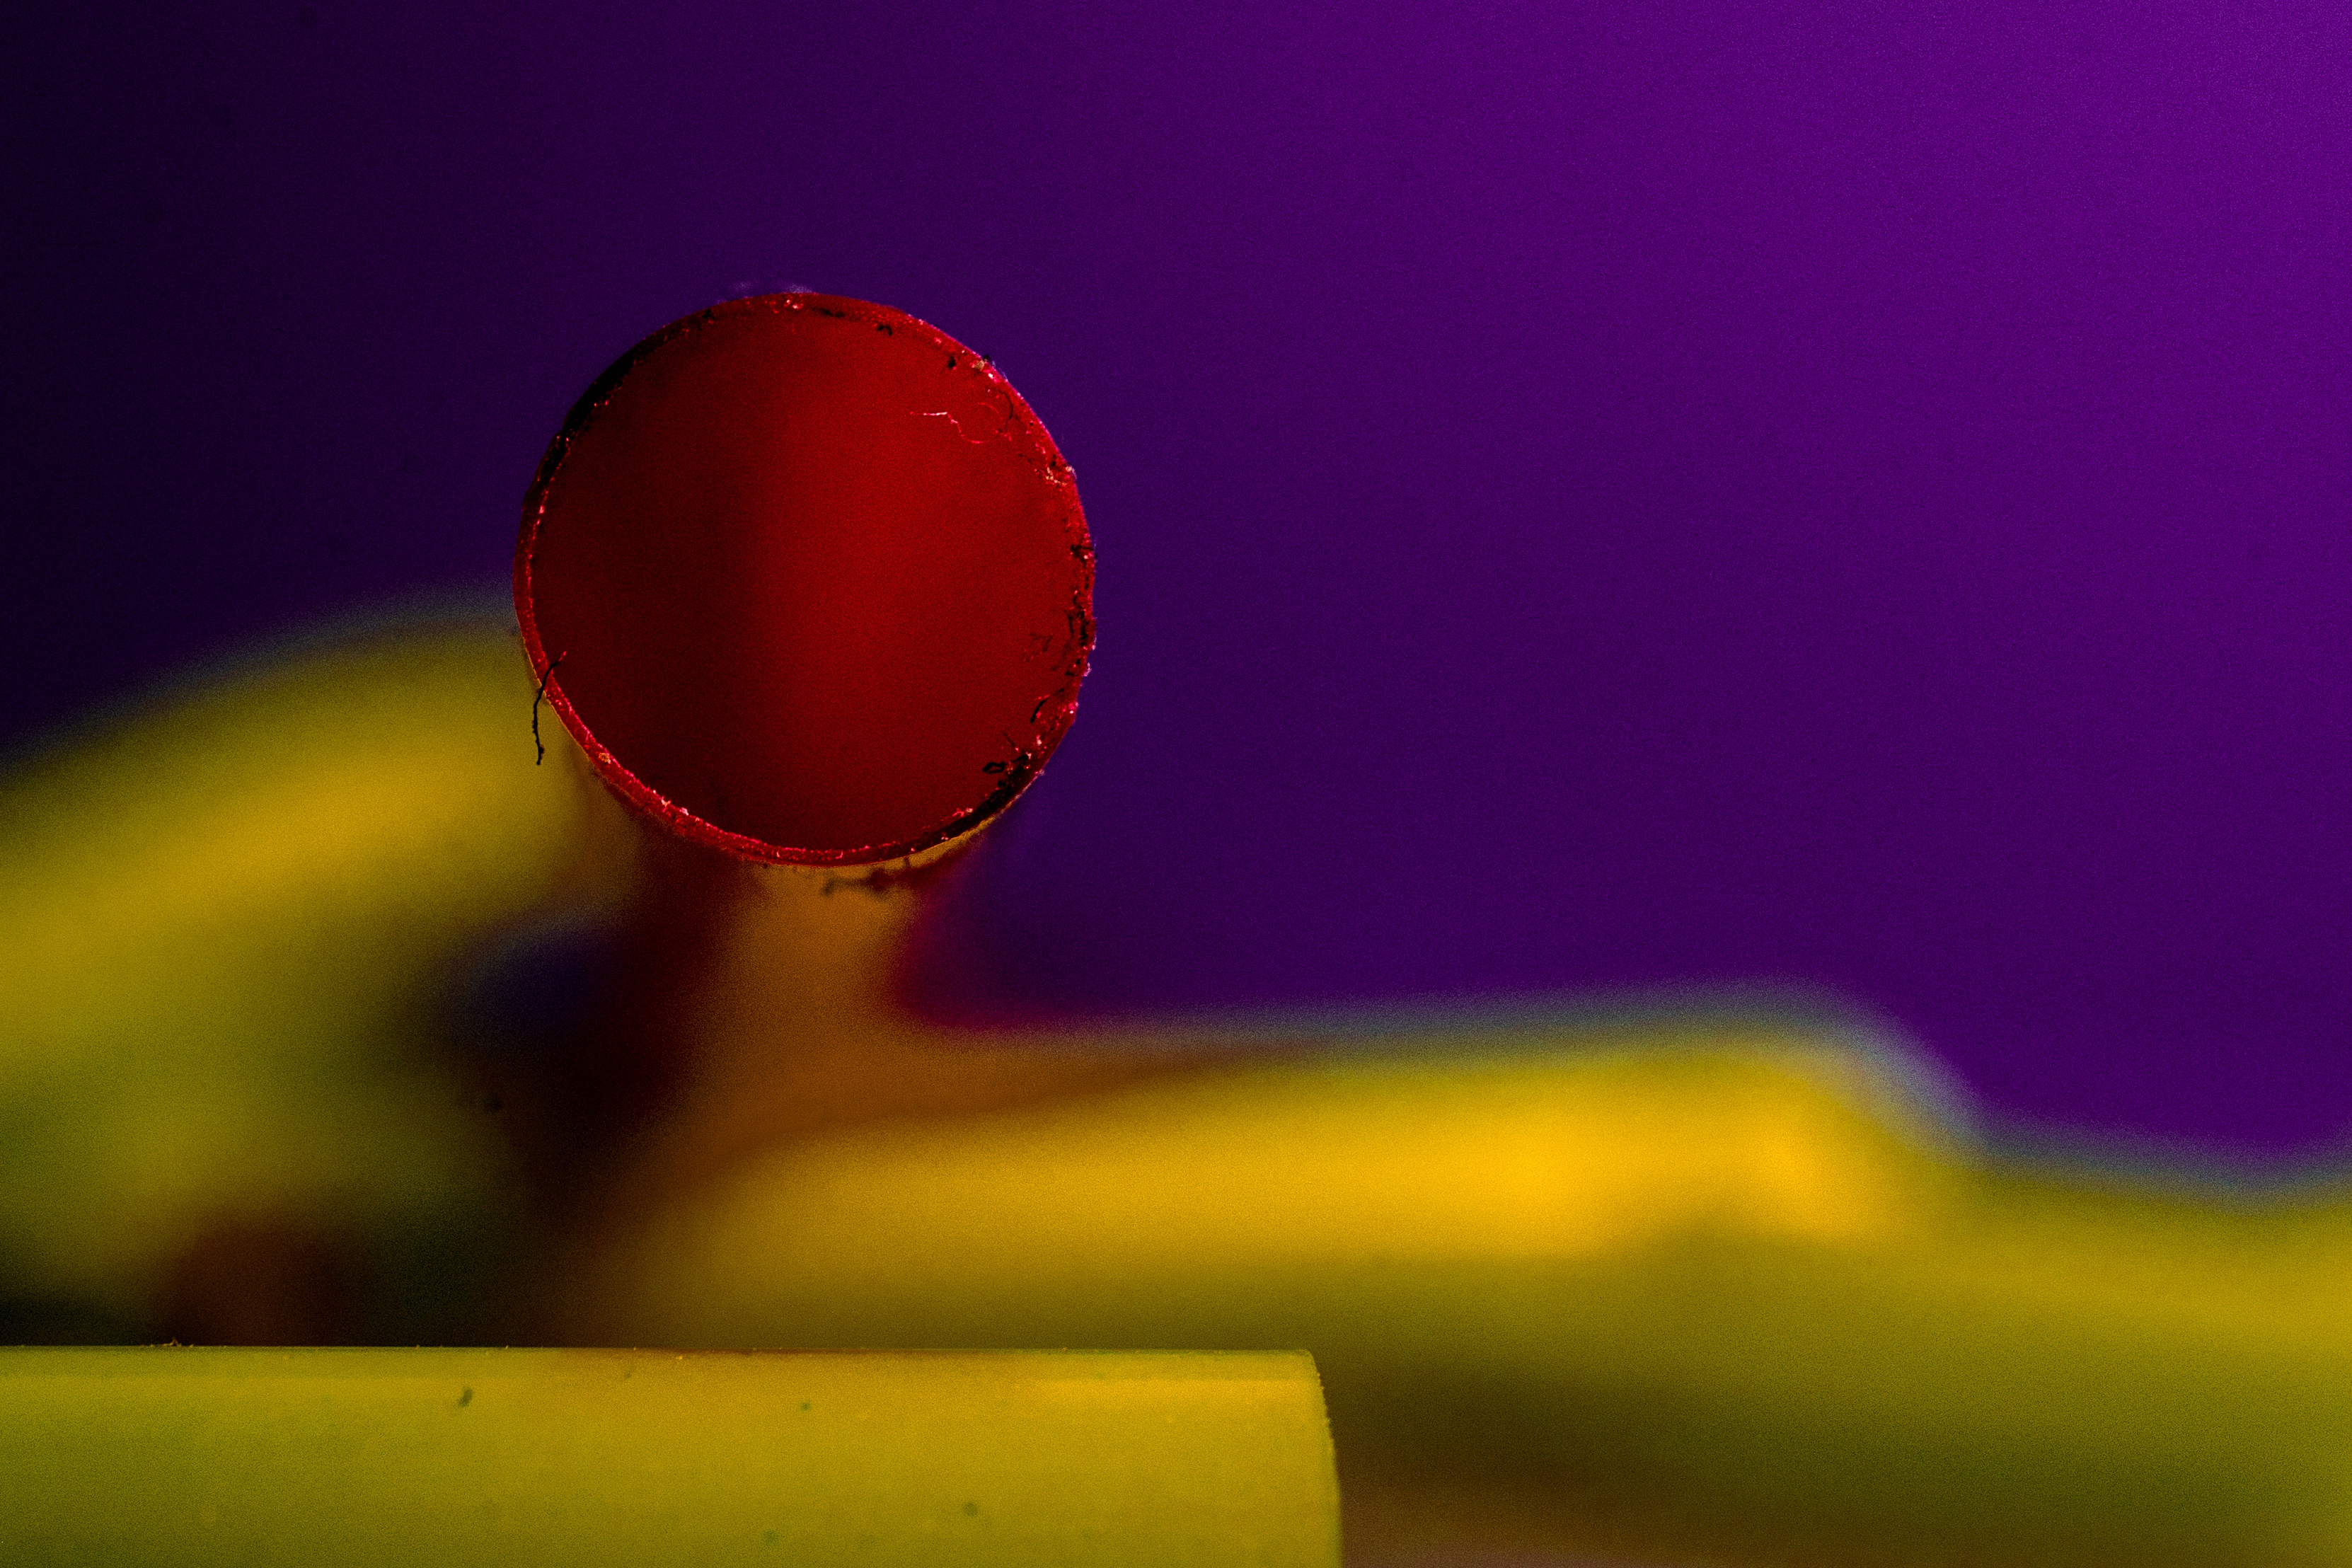
light, sunlight, line, green, reflection, red, color, yellow, circle, close up, shape, macro photography, atmosphere of earth, computer wallpaper